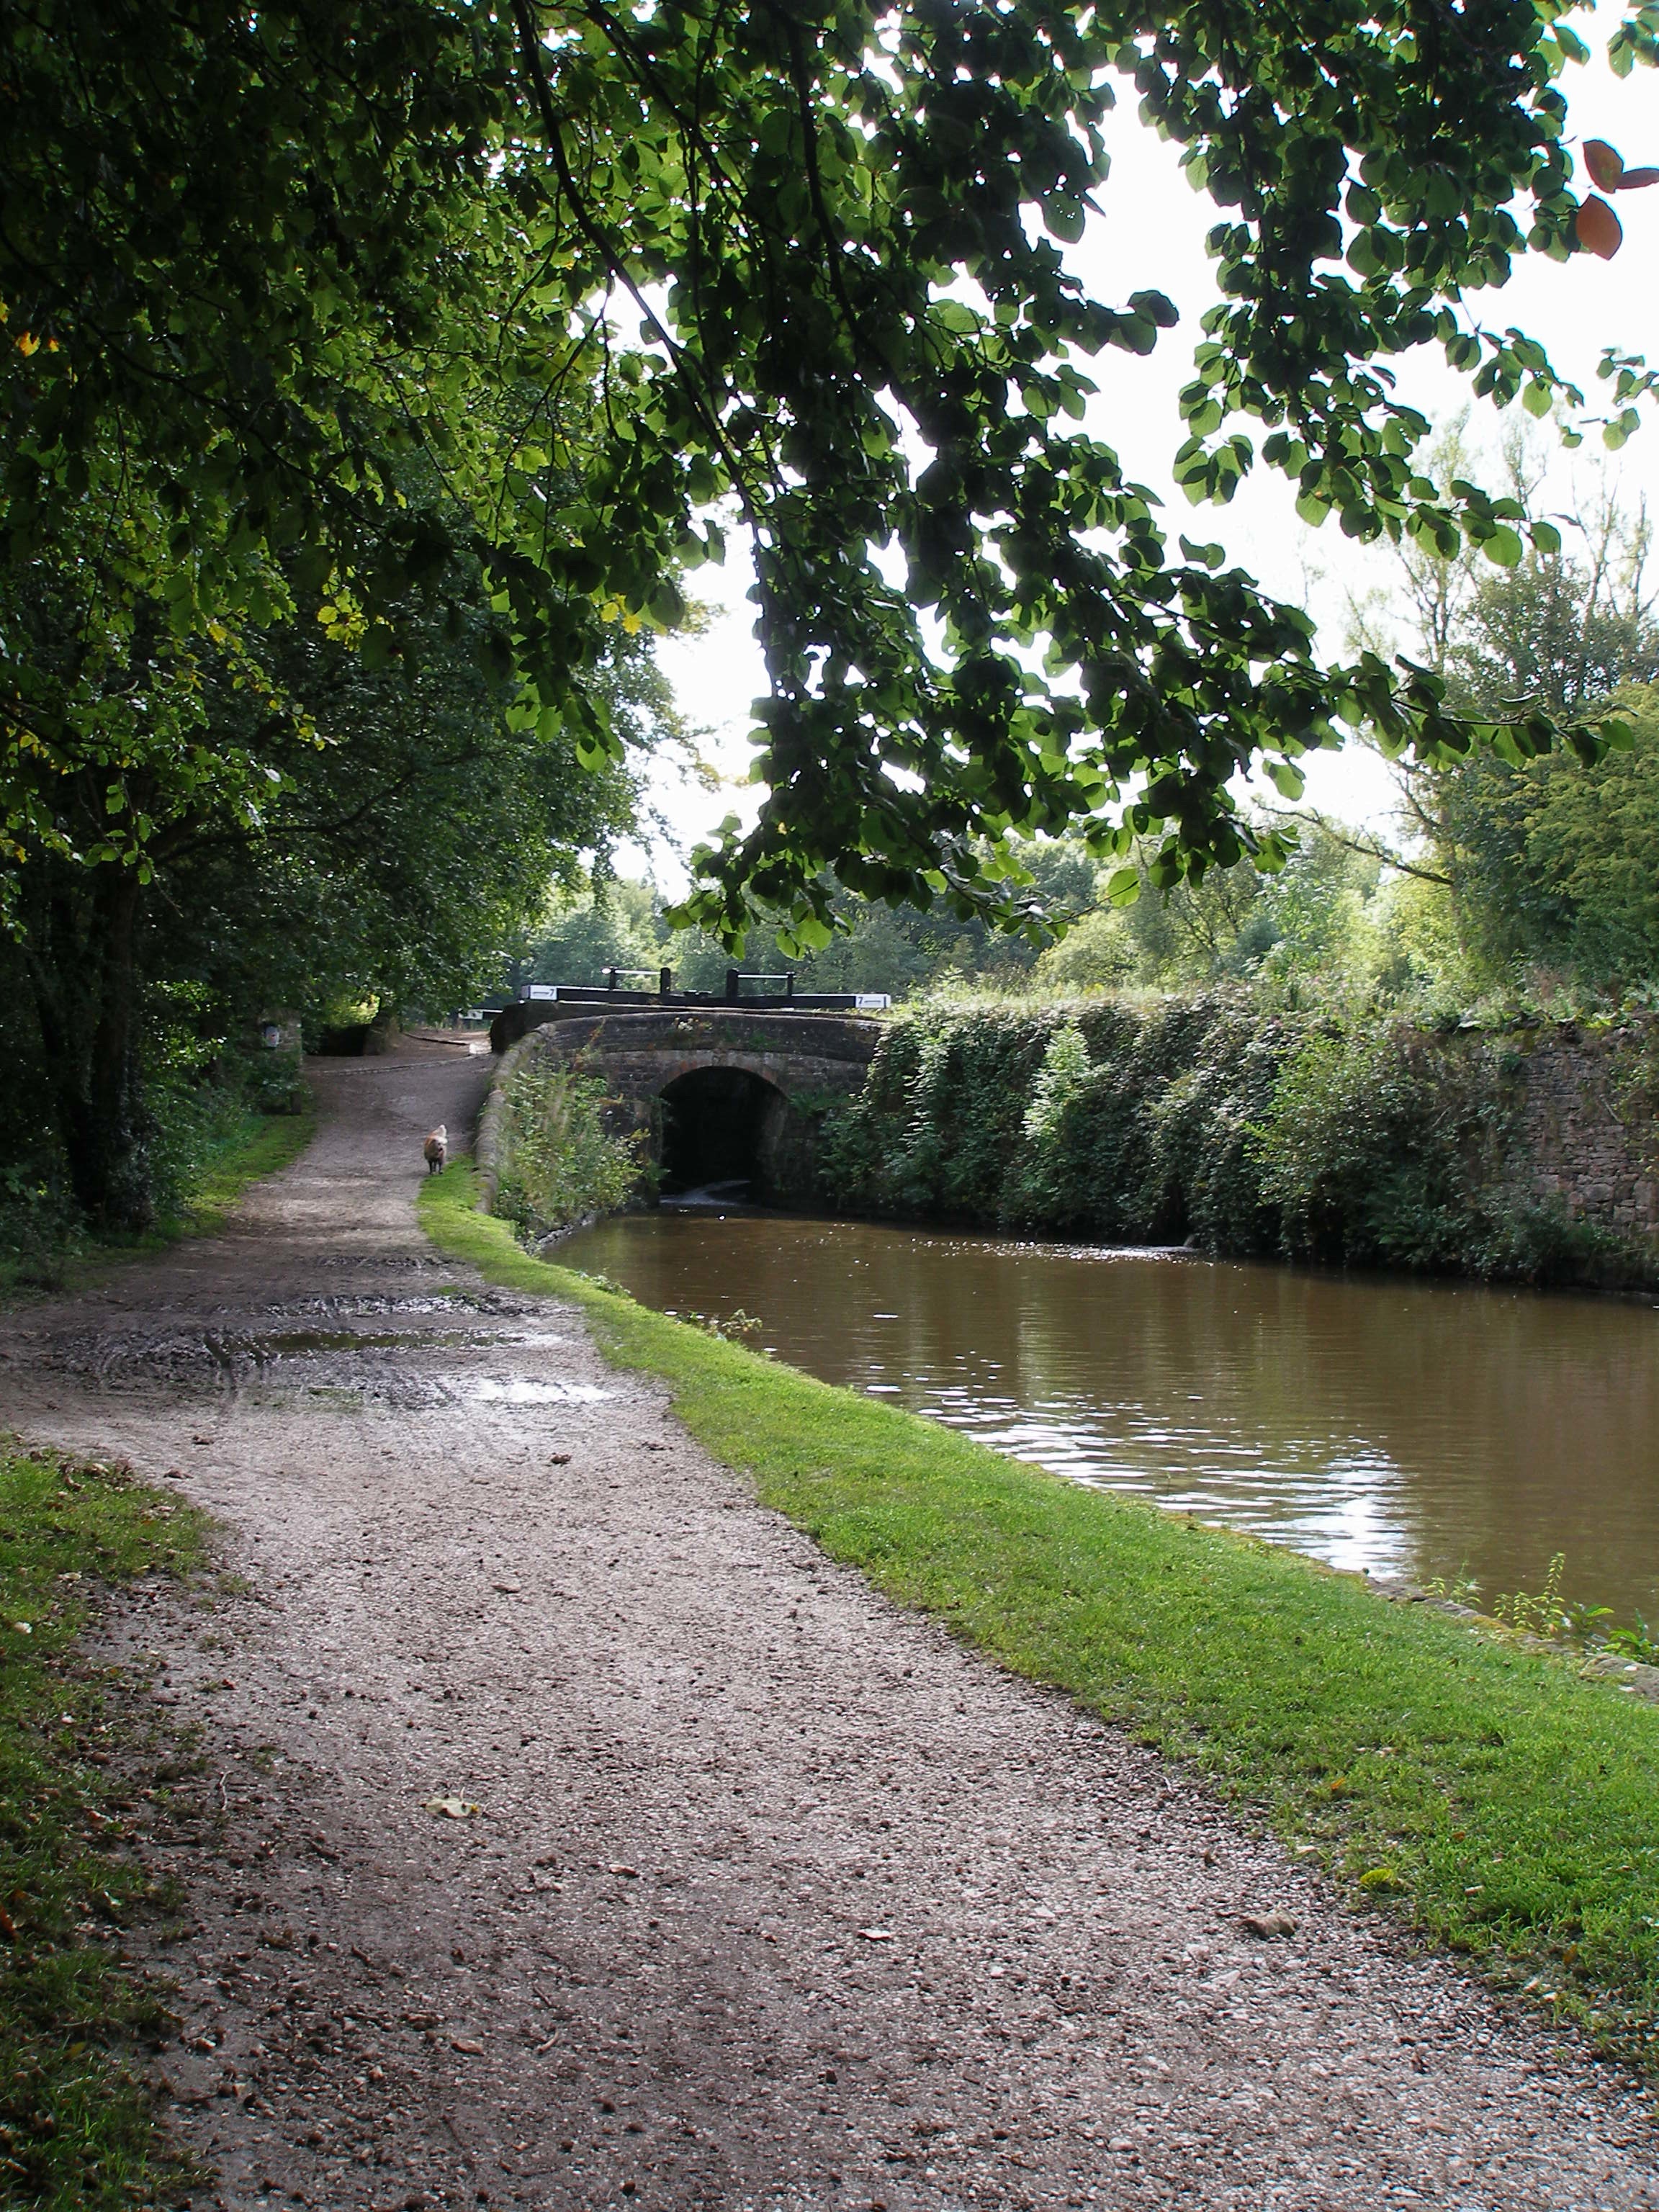
tree, water, river, canal, pond, stream, reservoir, garden, waterway, body of water, watercourse, ditch, moat, rural area, landform